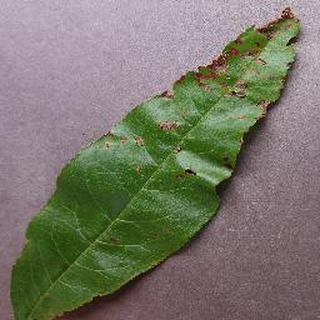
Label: peach_bacterial_spot